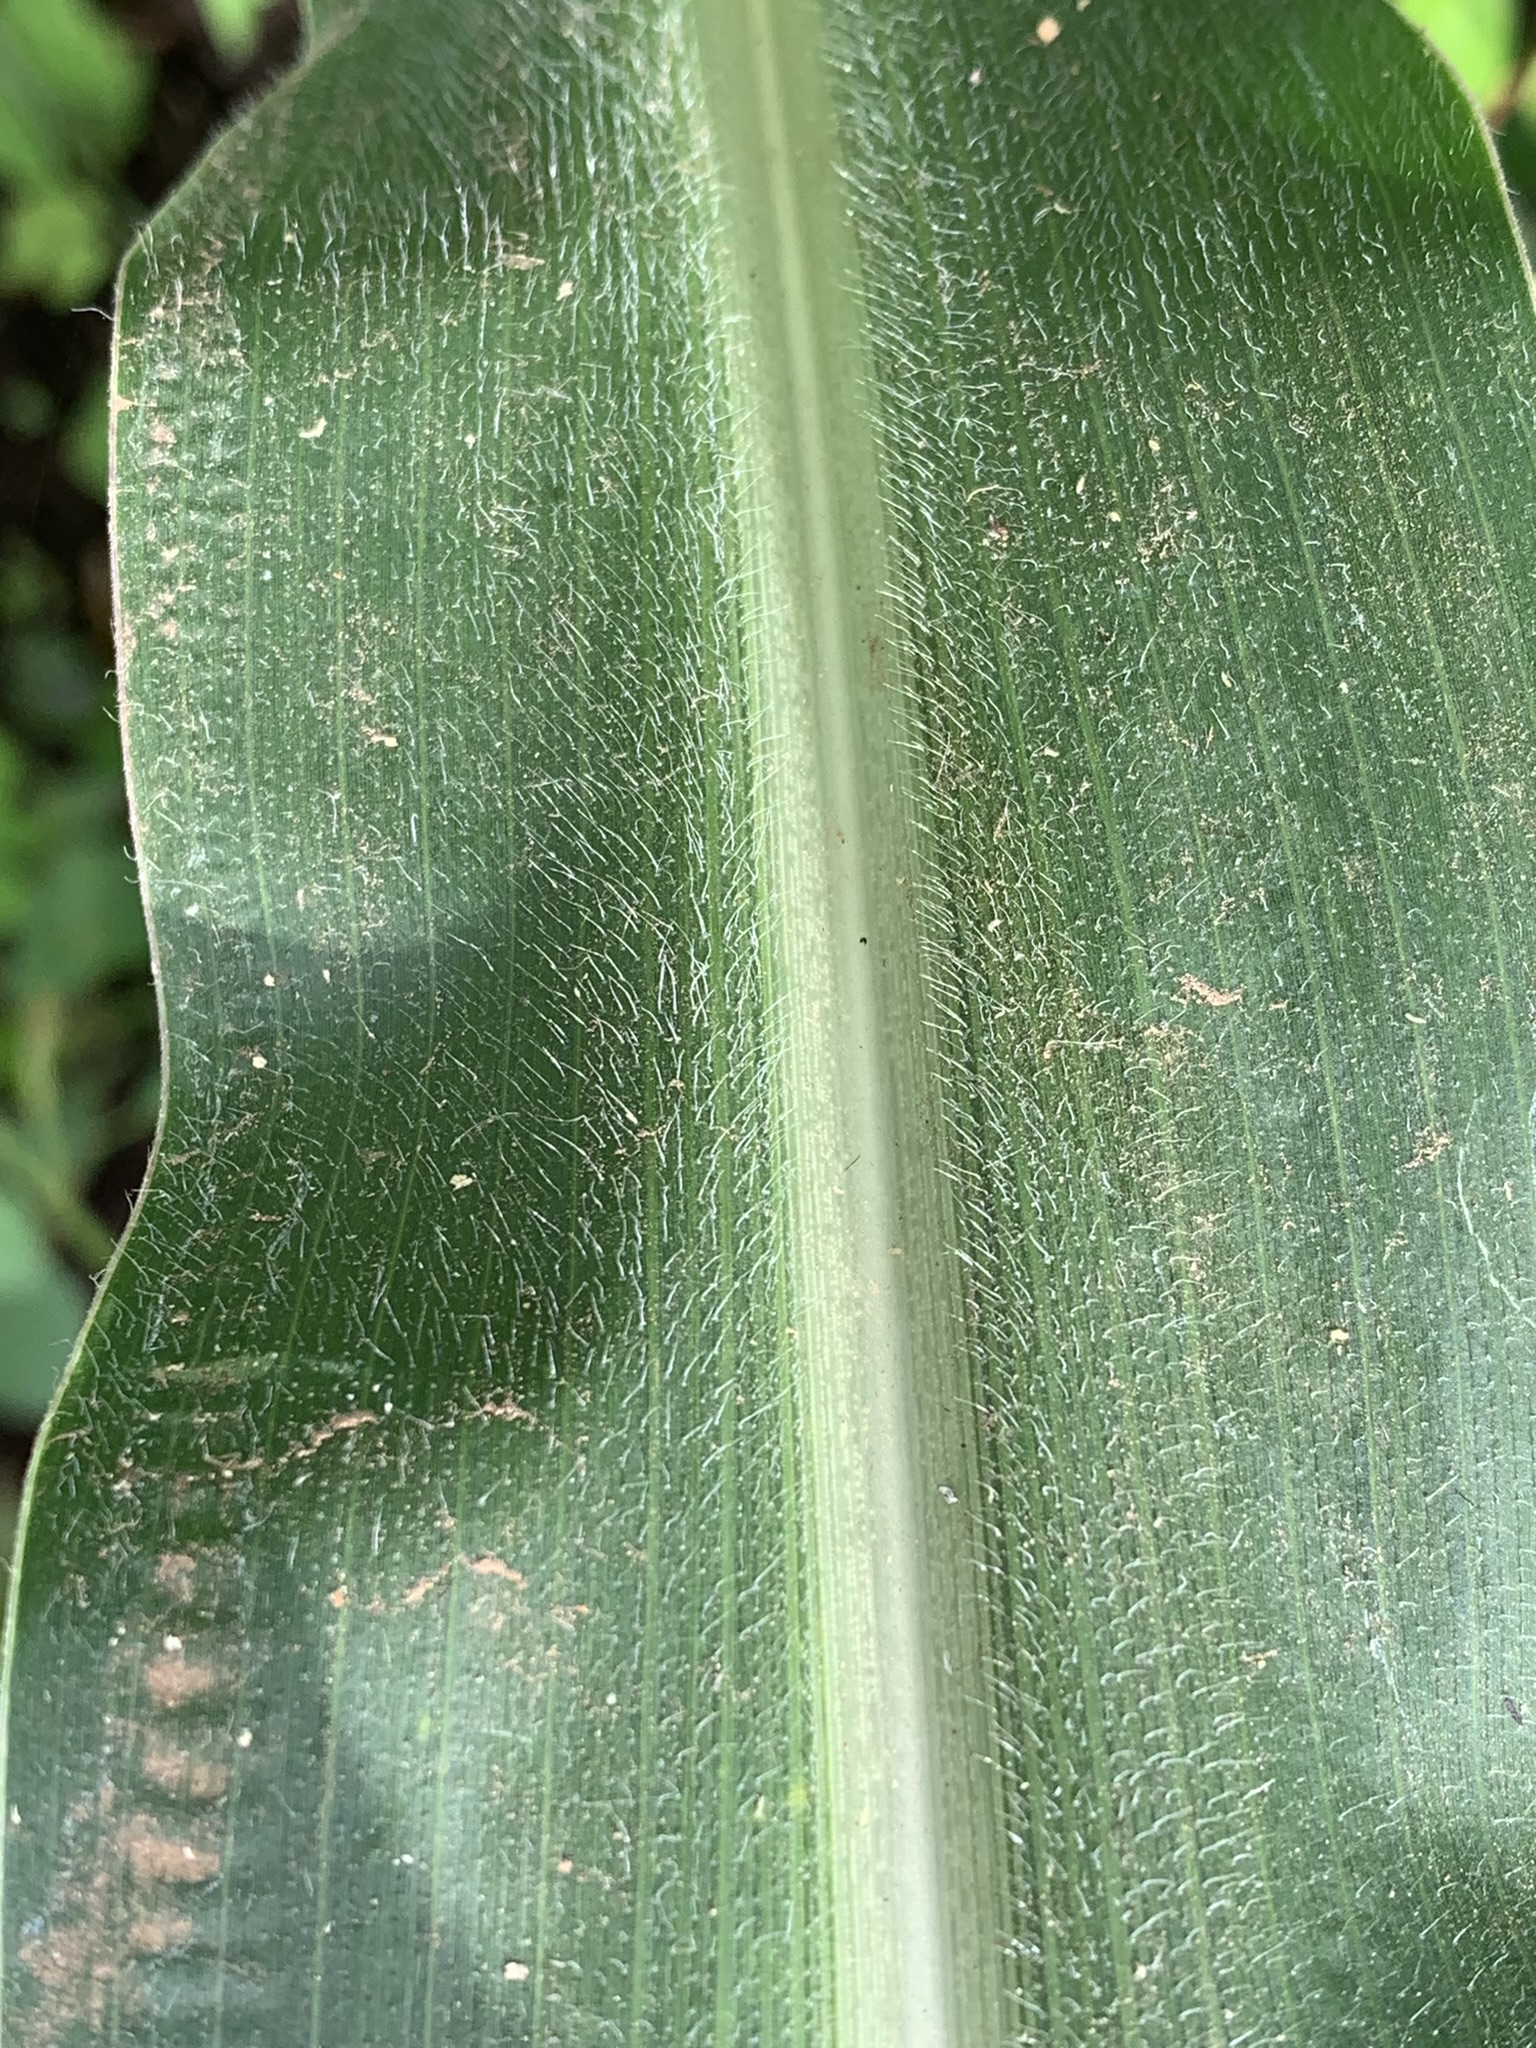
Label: Healthy